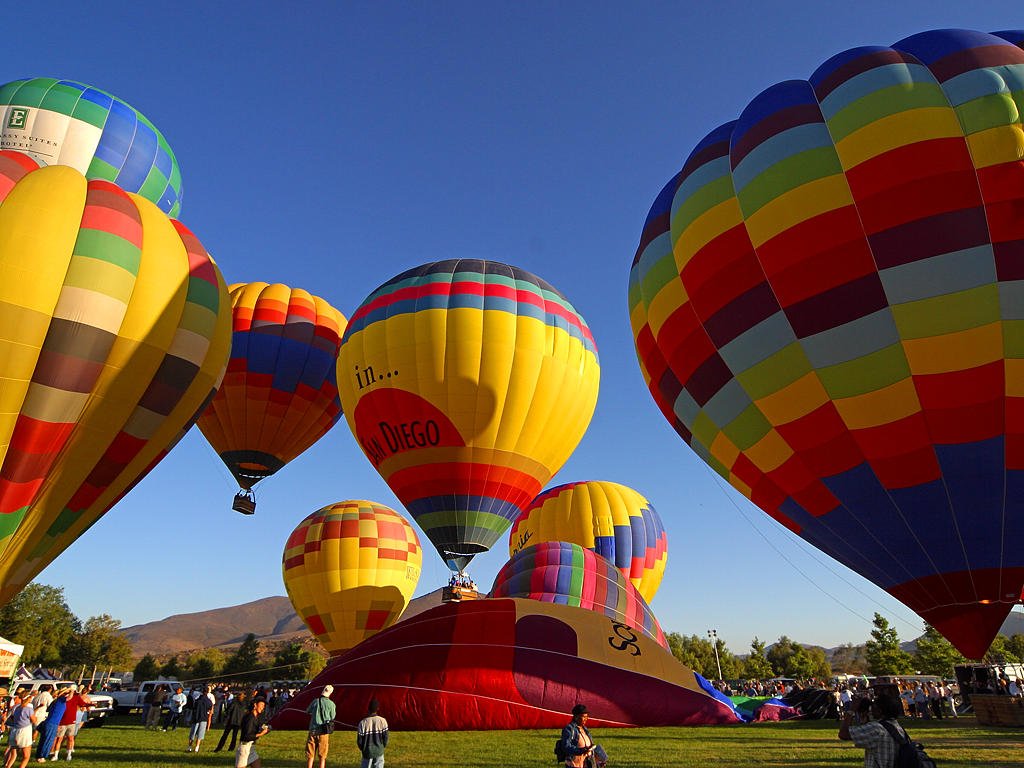
balloon, hot air balloon, fly, aircraft, vehicle, colorful, toy, start, competition, ballons, rise, take off, air sports, hot air ballooning, atmosphere of earth